Harbour (programming language)

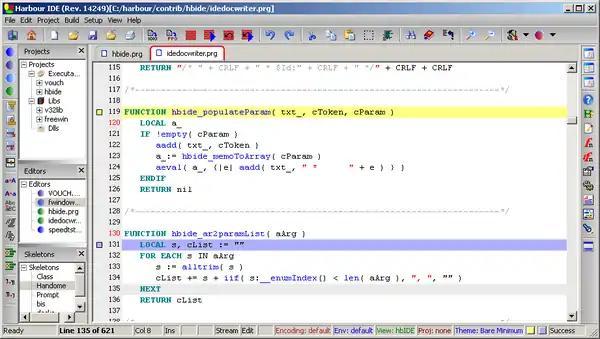
Harbour code on HBIDE

Harbour as every xBase language is case insensitive and can optionally accept keywords written just by their first four characters.